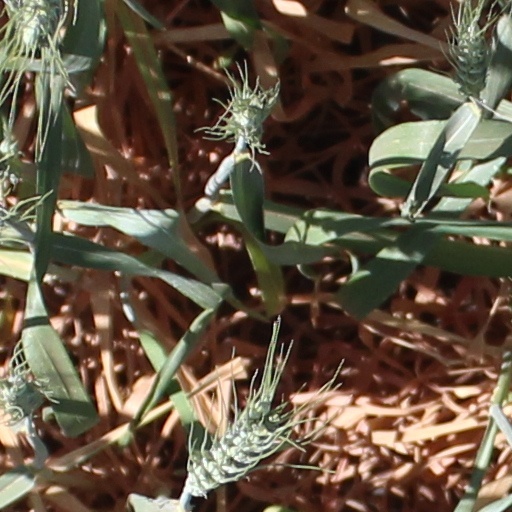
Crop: wheat